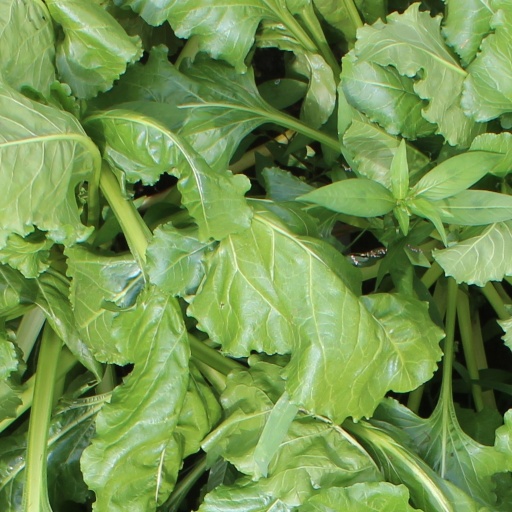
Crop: sugar beet